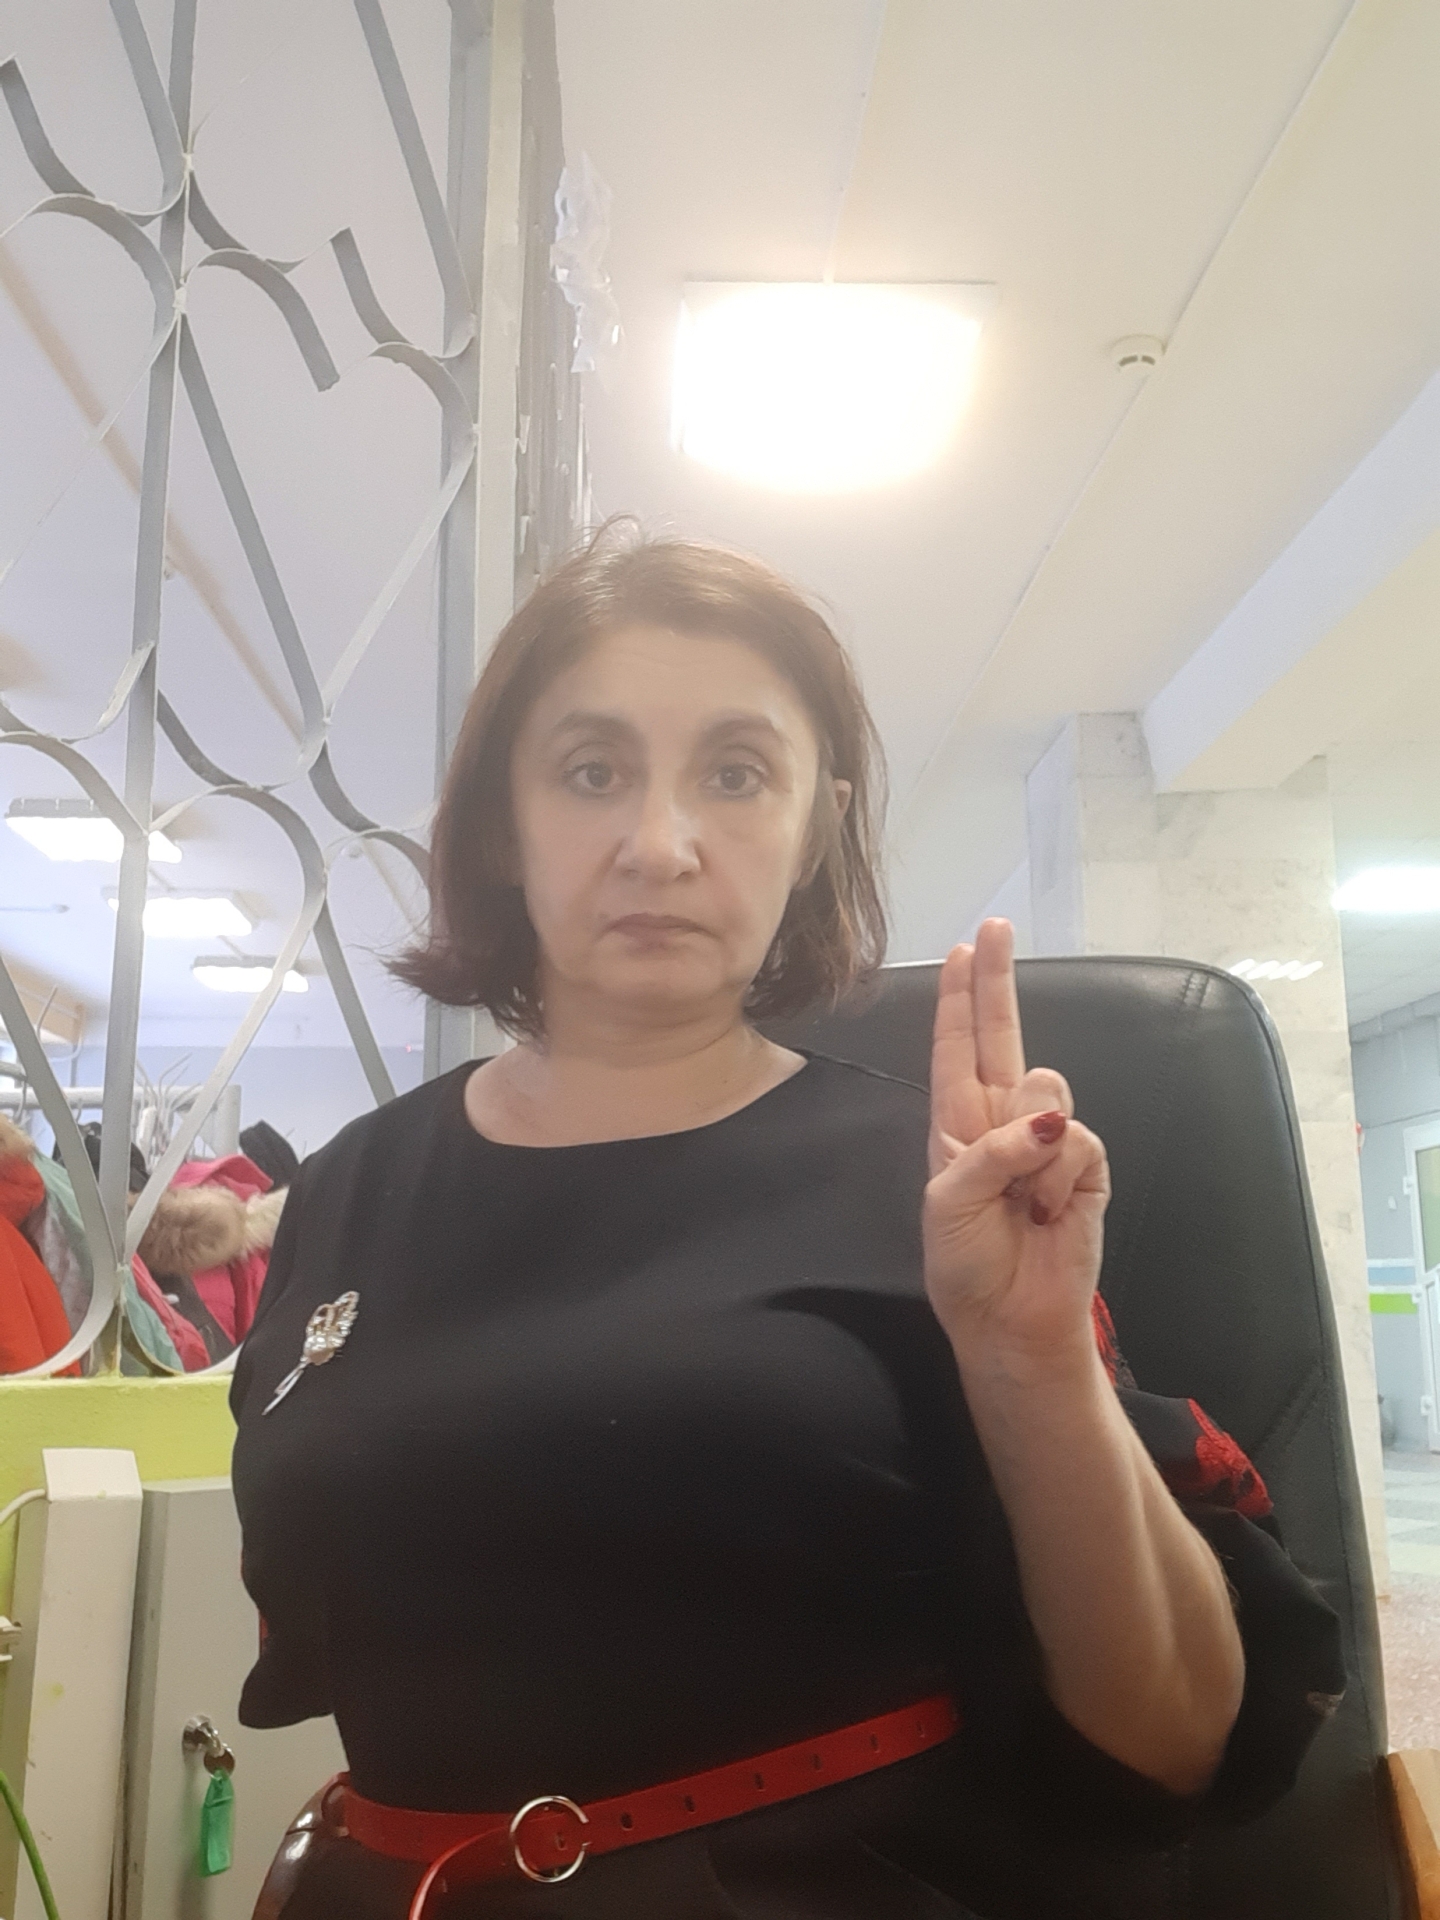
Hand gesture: two_up